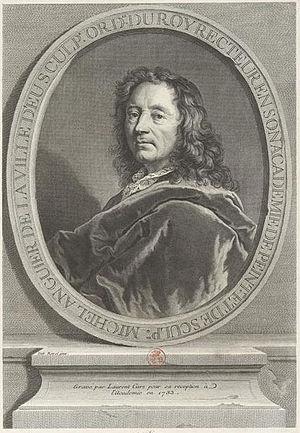
Michel Anguier, né le 28 septembre 1612 à Eu, et mort le 11 juillet 1686 à Paris, est un sculpteur français.
Gabriel Revel, né à Château-Thierry le 10 mai 1643 et mort à Dijon le 9 juillet 1712, est un artiste peintre français.
Laurent Cars est un peintre et graveur français, né à Lyon le 28 mai 1699, et mort à Paris le 14 avril 1771.